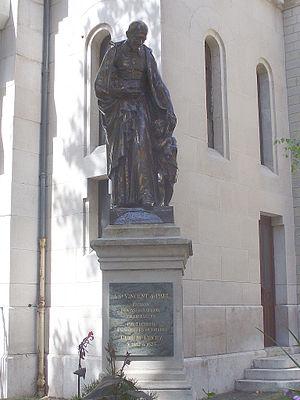
Vincent de Paul ou Vincent Depaul, né au village de Pouy près de Dax le 24 avril 1581 et mort le 27 septembre 1660 à Paris, est une figure du renouveau spirituel et apostolique du catholicisme français du XVIIᵉ siècle. Prêtre et fondateur de congrégations, il œuvra tout au long de sa vie pour soulager la misère matérielle et morale. Il a été canonisé en 1737.
Levallois-Perret est une commune française située sur la rive droite de la Seine, dans le département des Hauts-de-Seine en région Île-de-France, limitrophe du nord-ouest de Paris.
Clichy est une commune française du département des Hauts-de-Seine en région Île-de-France, située au nord-ouest de Paris dans sa première couronne.